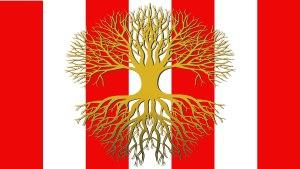
Cette page recense les lieux où se déroule l'action de La Roue du temps, saga de fantasy créée par l'écrivain américain Robert Jordan.